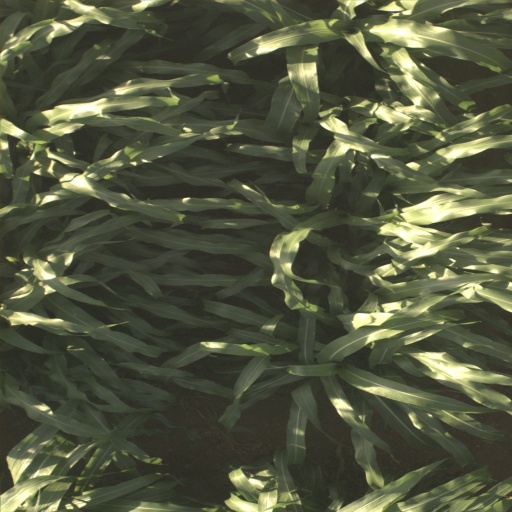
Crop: sorghum